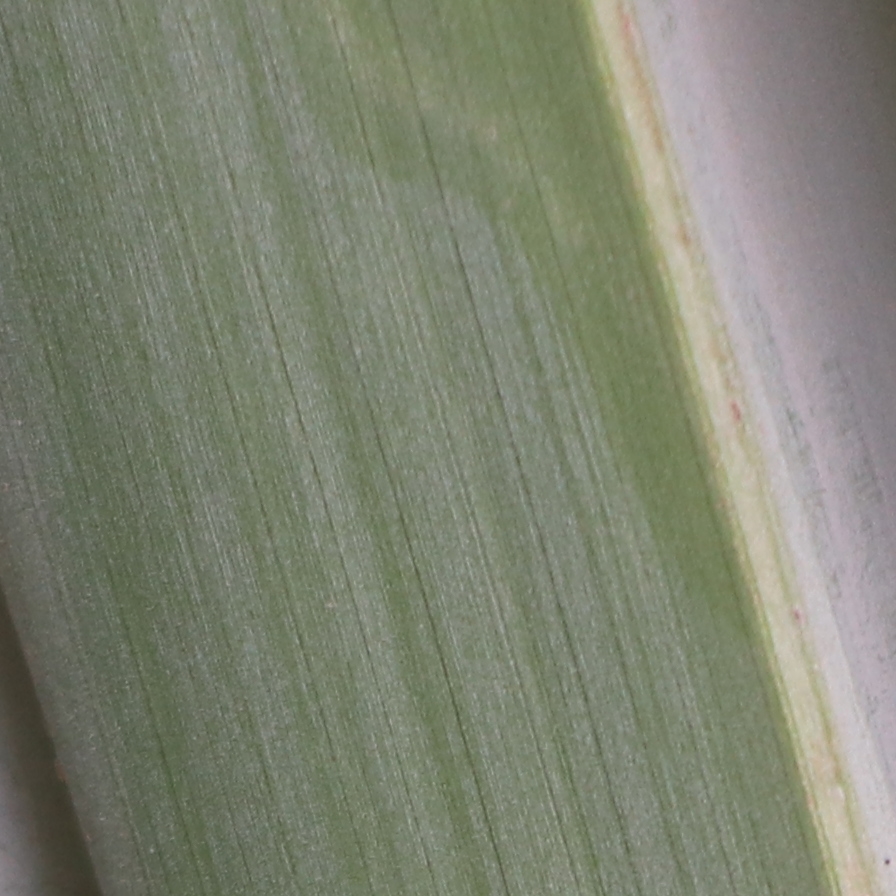
Label: Healthy